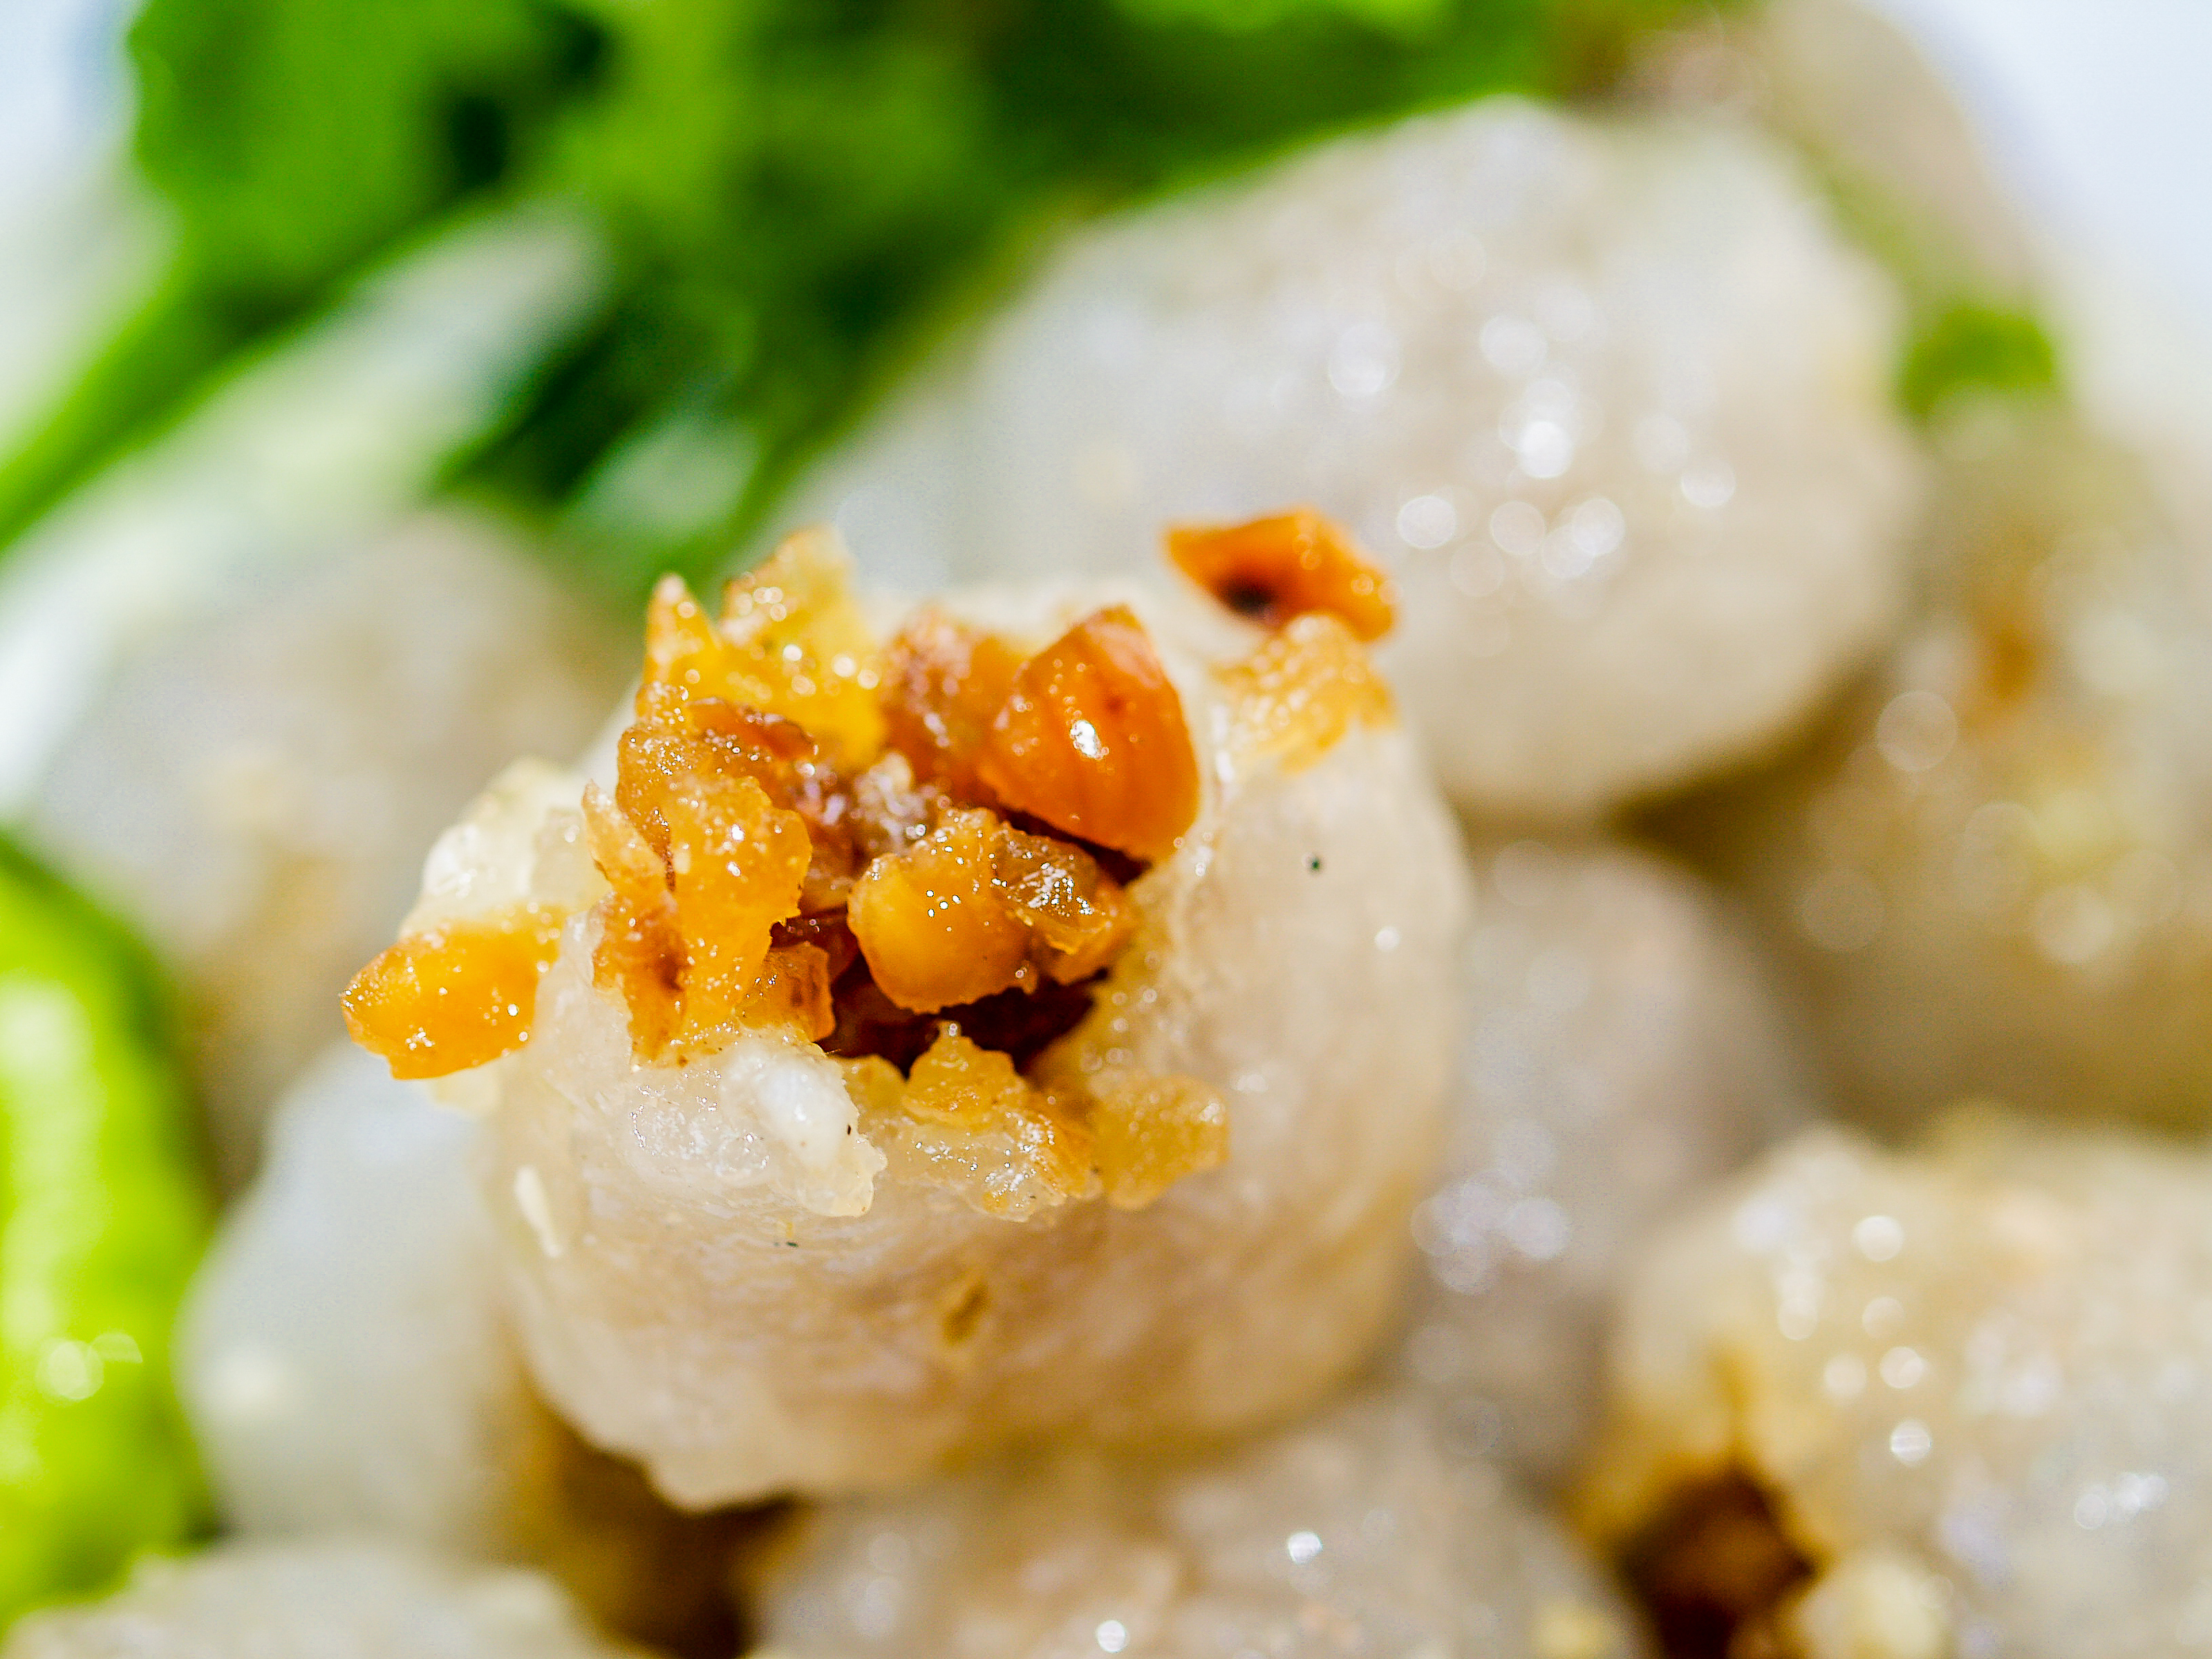
food, vegetable, meal, gourmet, tapioca, thailand, snack, thai, culture, dessert, asian, appetizer, healthy, cooking, background, white, dish, sago, chili, cuisine, pork, traditional, sweet, balls, dumpling, ingredient, meat, pudding, dinner, steam, comfort food, produce, steamed rice, shumai